Question: Please indicate a possible affordance area of the baseball bat that can be used for swinging.
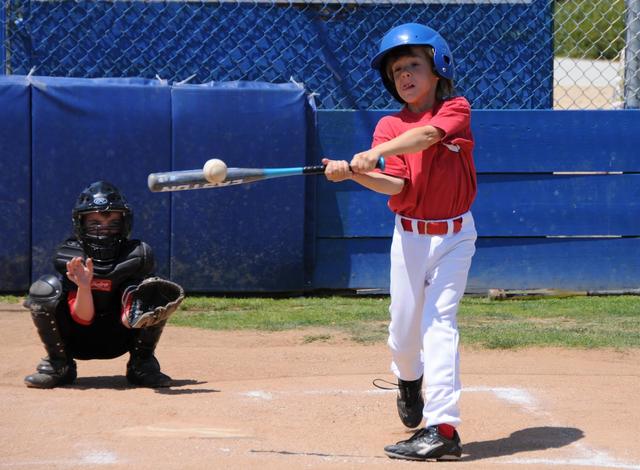
Answer: [276.209, 139.137, 391.563, 184.798]